Biobank

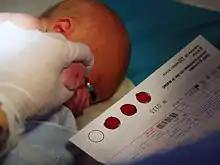
Blood samples are collected from a newborn baby in Sweden for the national PKU registry biobank.

A biobank is a type of biorepository that stores biological samples (usually human) for use in research. Biobanks have become an important resource in medical research, supporting many types of contemporary research like genomics and personalized medicine.